Tobias Wolff

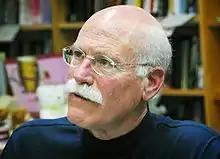
Wolff in 2008

Tobias Jonathan Ansell Wolff (born June 19, 1945) is an American short story writer, memoirist, novelist, and teacher of creative writing. He is known for his memoirs, particularly "" (1989) and "In Pharaoh's Army" (1994). He has written four short story collections and two novels including "The Barracks Thief" (1984), which won the PEN/Faulkner Award for Fiction. Wolff received a National Medal of Arts from President Barack Obama in September 2015.